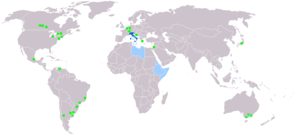
Carte du monde où on parle l'italien.
L'italien est parlé dans de nombreux pays, avec des statuts différents. On compte dans le monde environ 63 millions d'italophones de langue maternelle ainsi que 3 millions de langue seconde.
Cet article dresse la liste des langues les plus parlées par nombre total de locuteurs natifs. Il y aurait environ 7 000 langues identifiées à ce jour, dont 5 000 à 6 000 vivantes, une sur deux est dite « langue en danger », et plus de 95 % sont des dialectes.